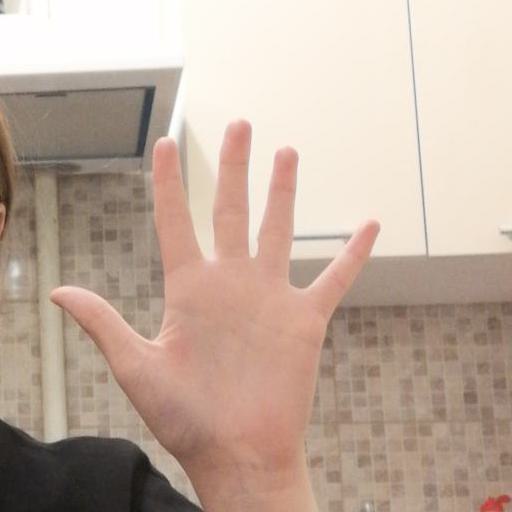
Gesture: palm